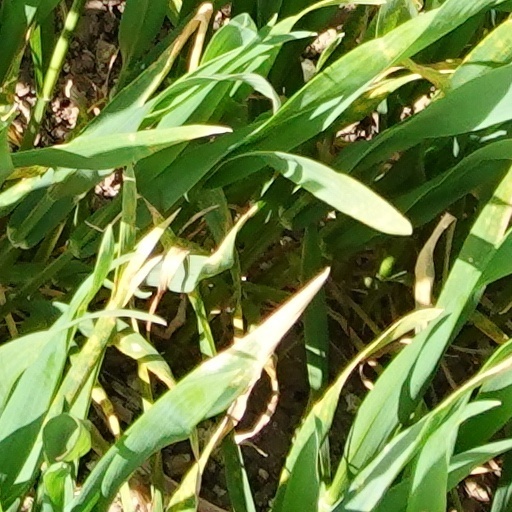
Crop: wheat